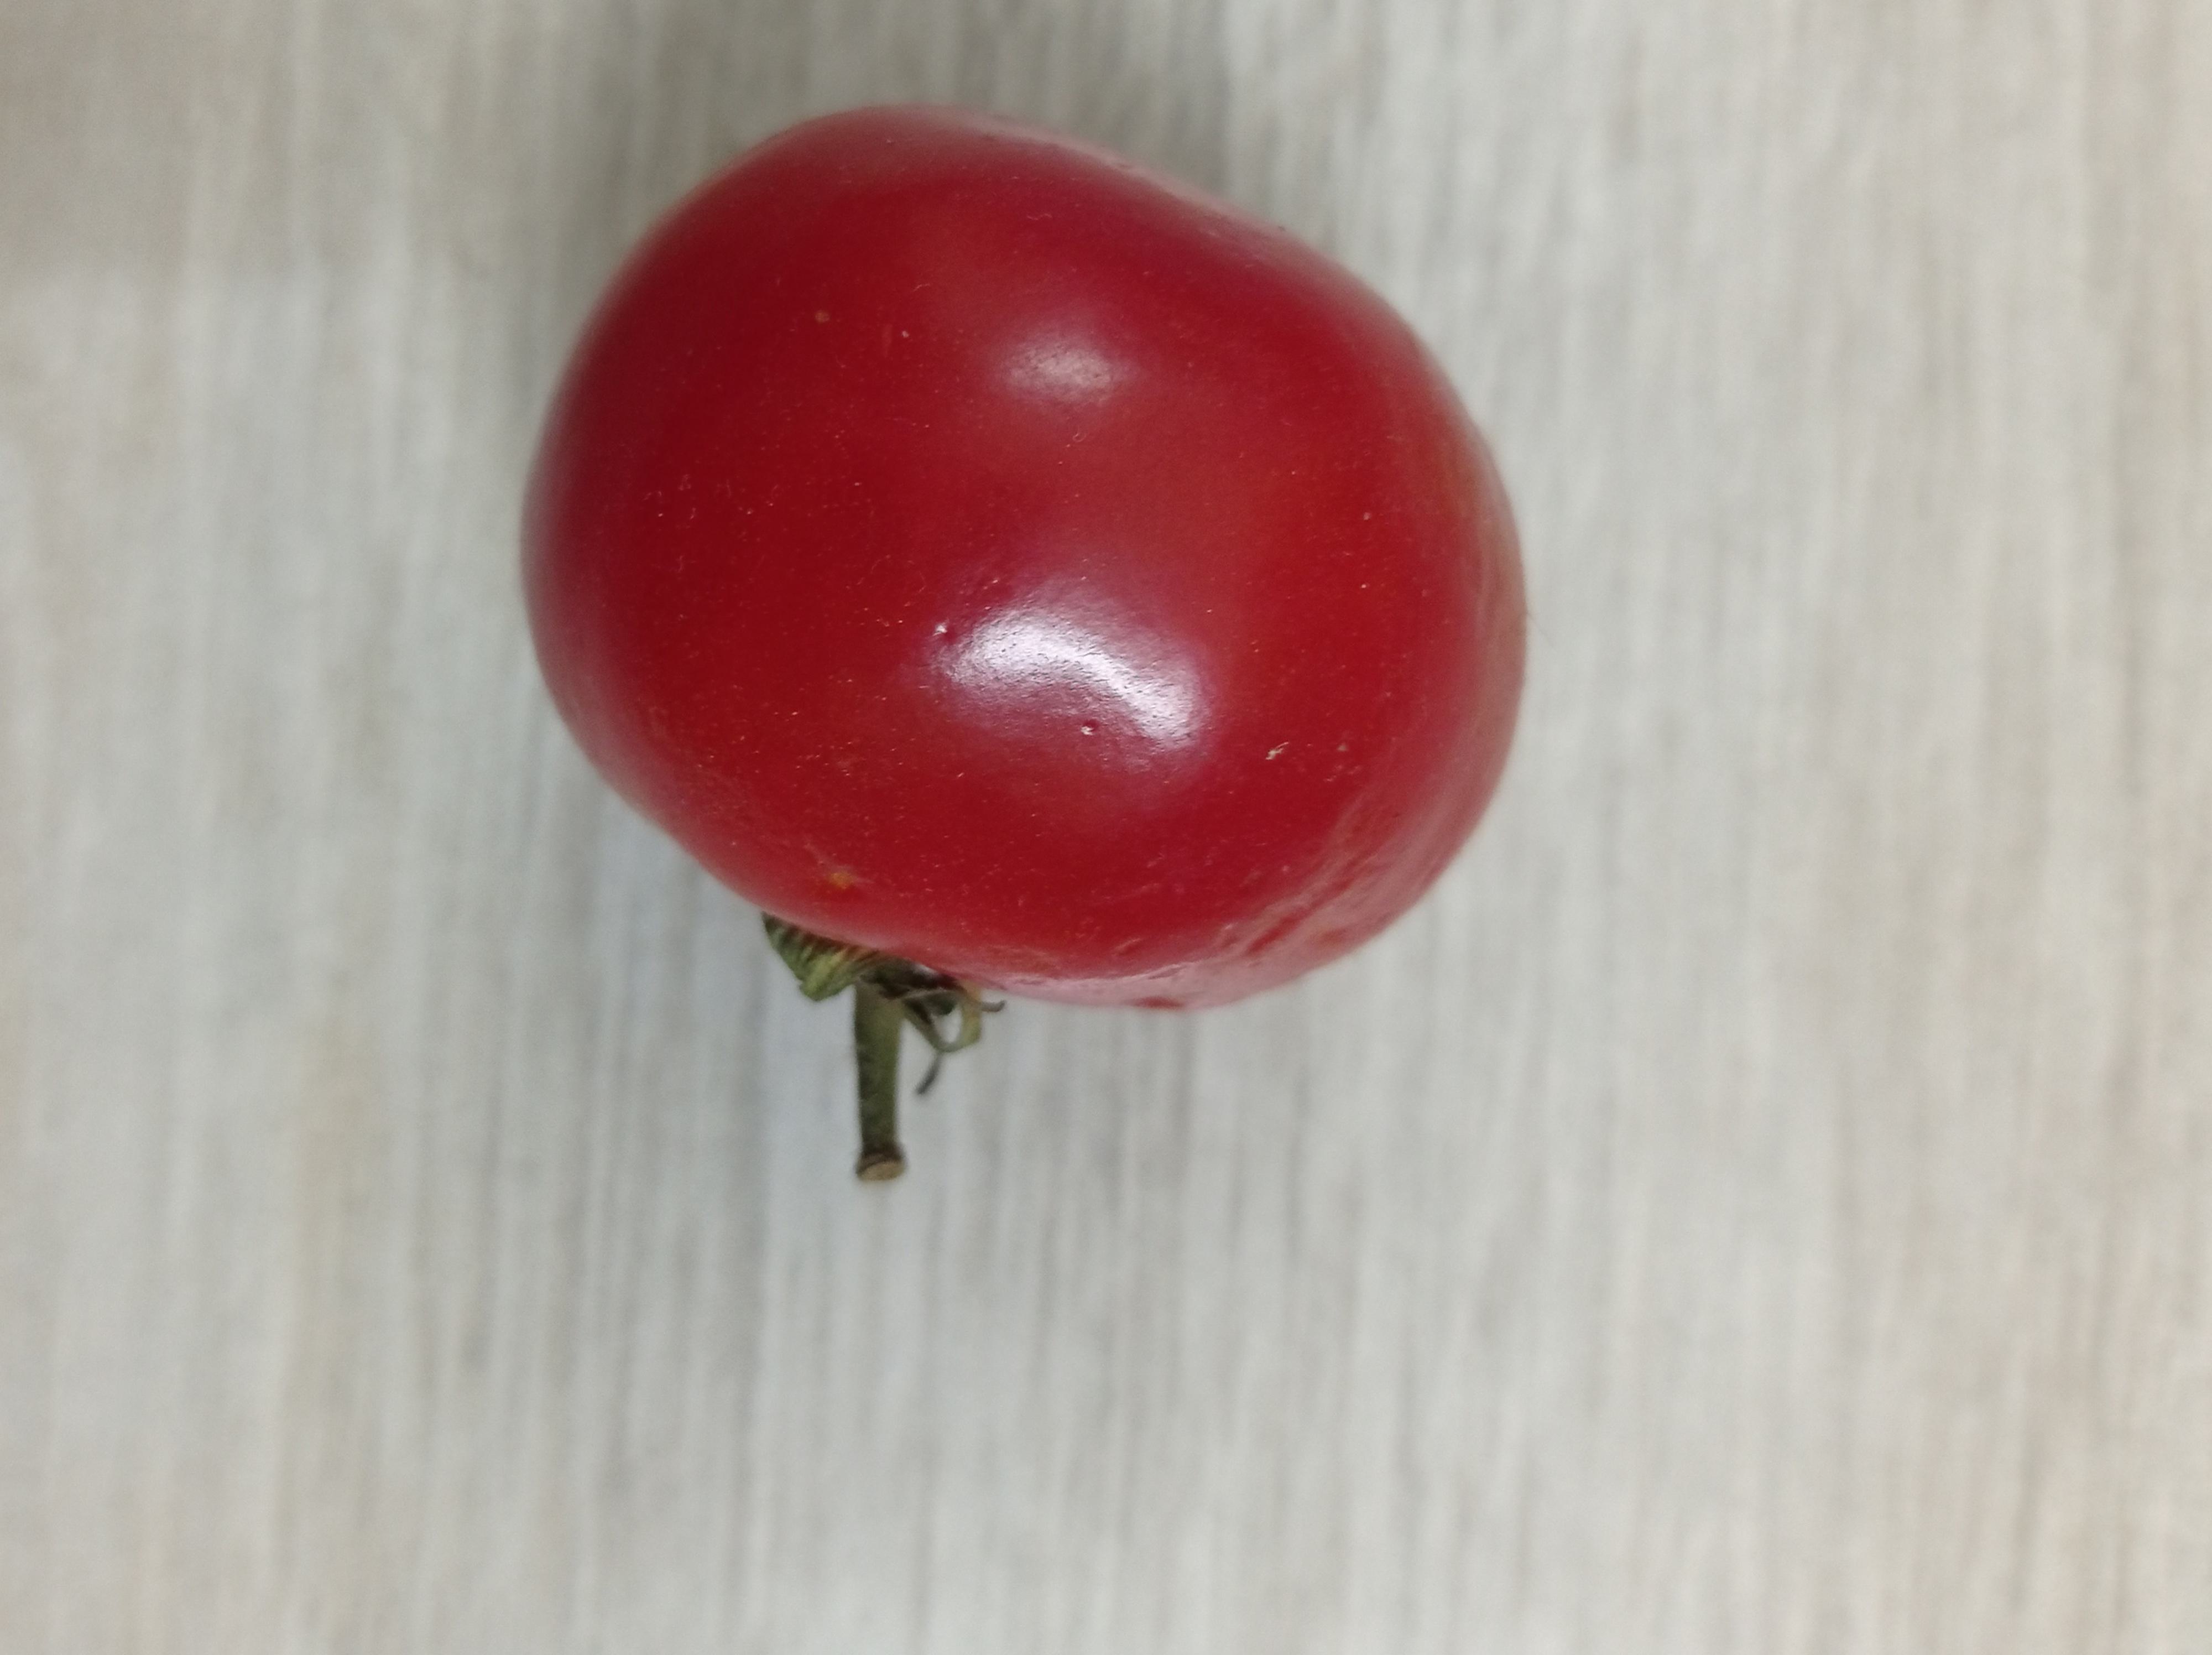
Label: Fresh